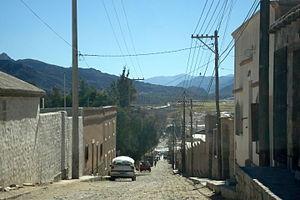
Tilcara est un village de la province de Jujuy, en Argentine. Il se trouve dans le département de Tilcara, au centre de la quebrada de Humahuaca, à une altitude de 2 461 m. Elle comptait en 2001 une population de 2 089 habitants.